Hmong cuisine

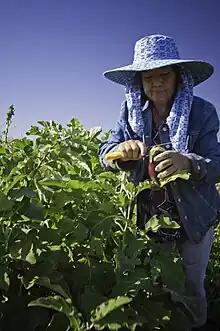
Hmong American woman farming

Hmong Americans tend to grow herbs in small pots and plots at home so they are close at hand for harvesting fresh and cooking quickly. Fresh herbs are so central to traditional Hmong cuisine, one participant in a Fresno, California majority-Hmong community garden said: "If you see pots outside with cilantro and [green onions], you know this is Hmong family."